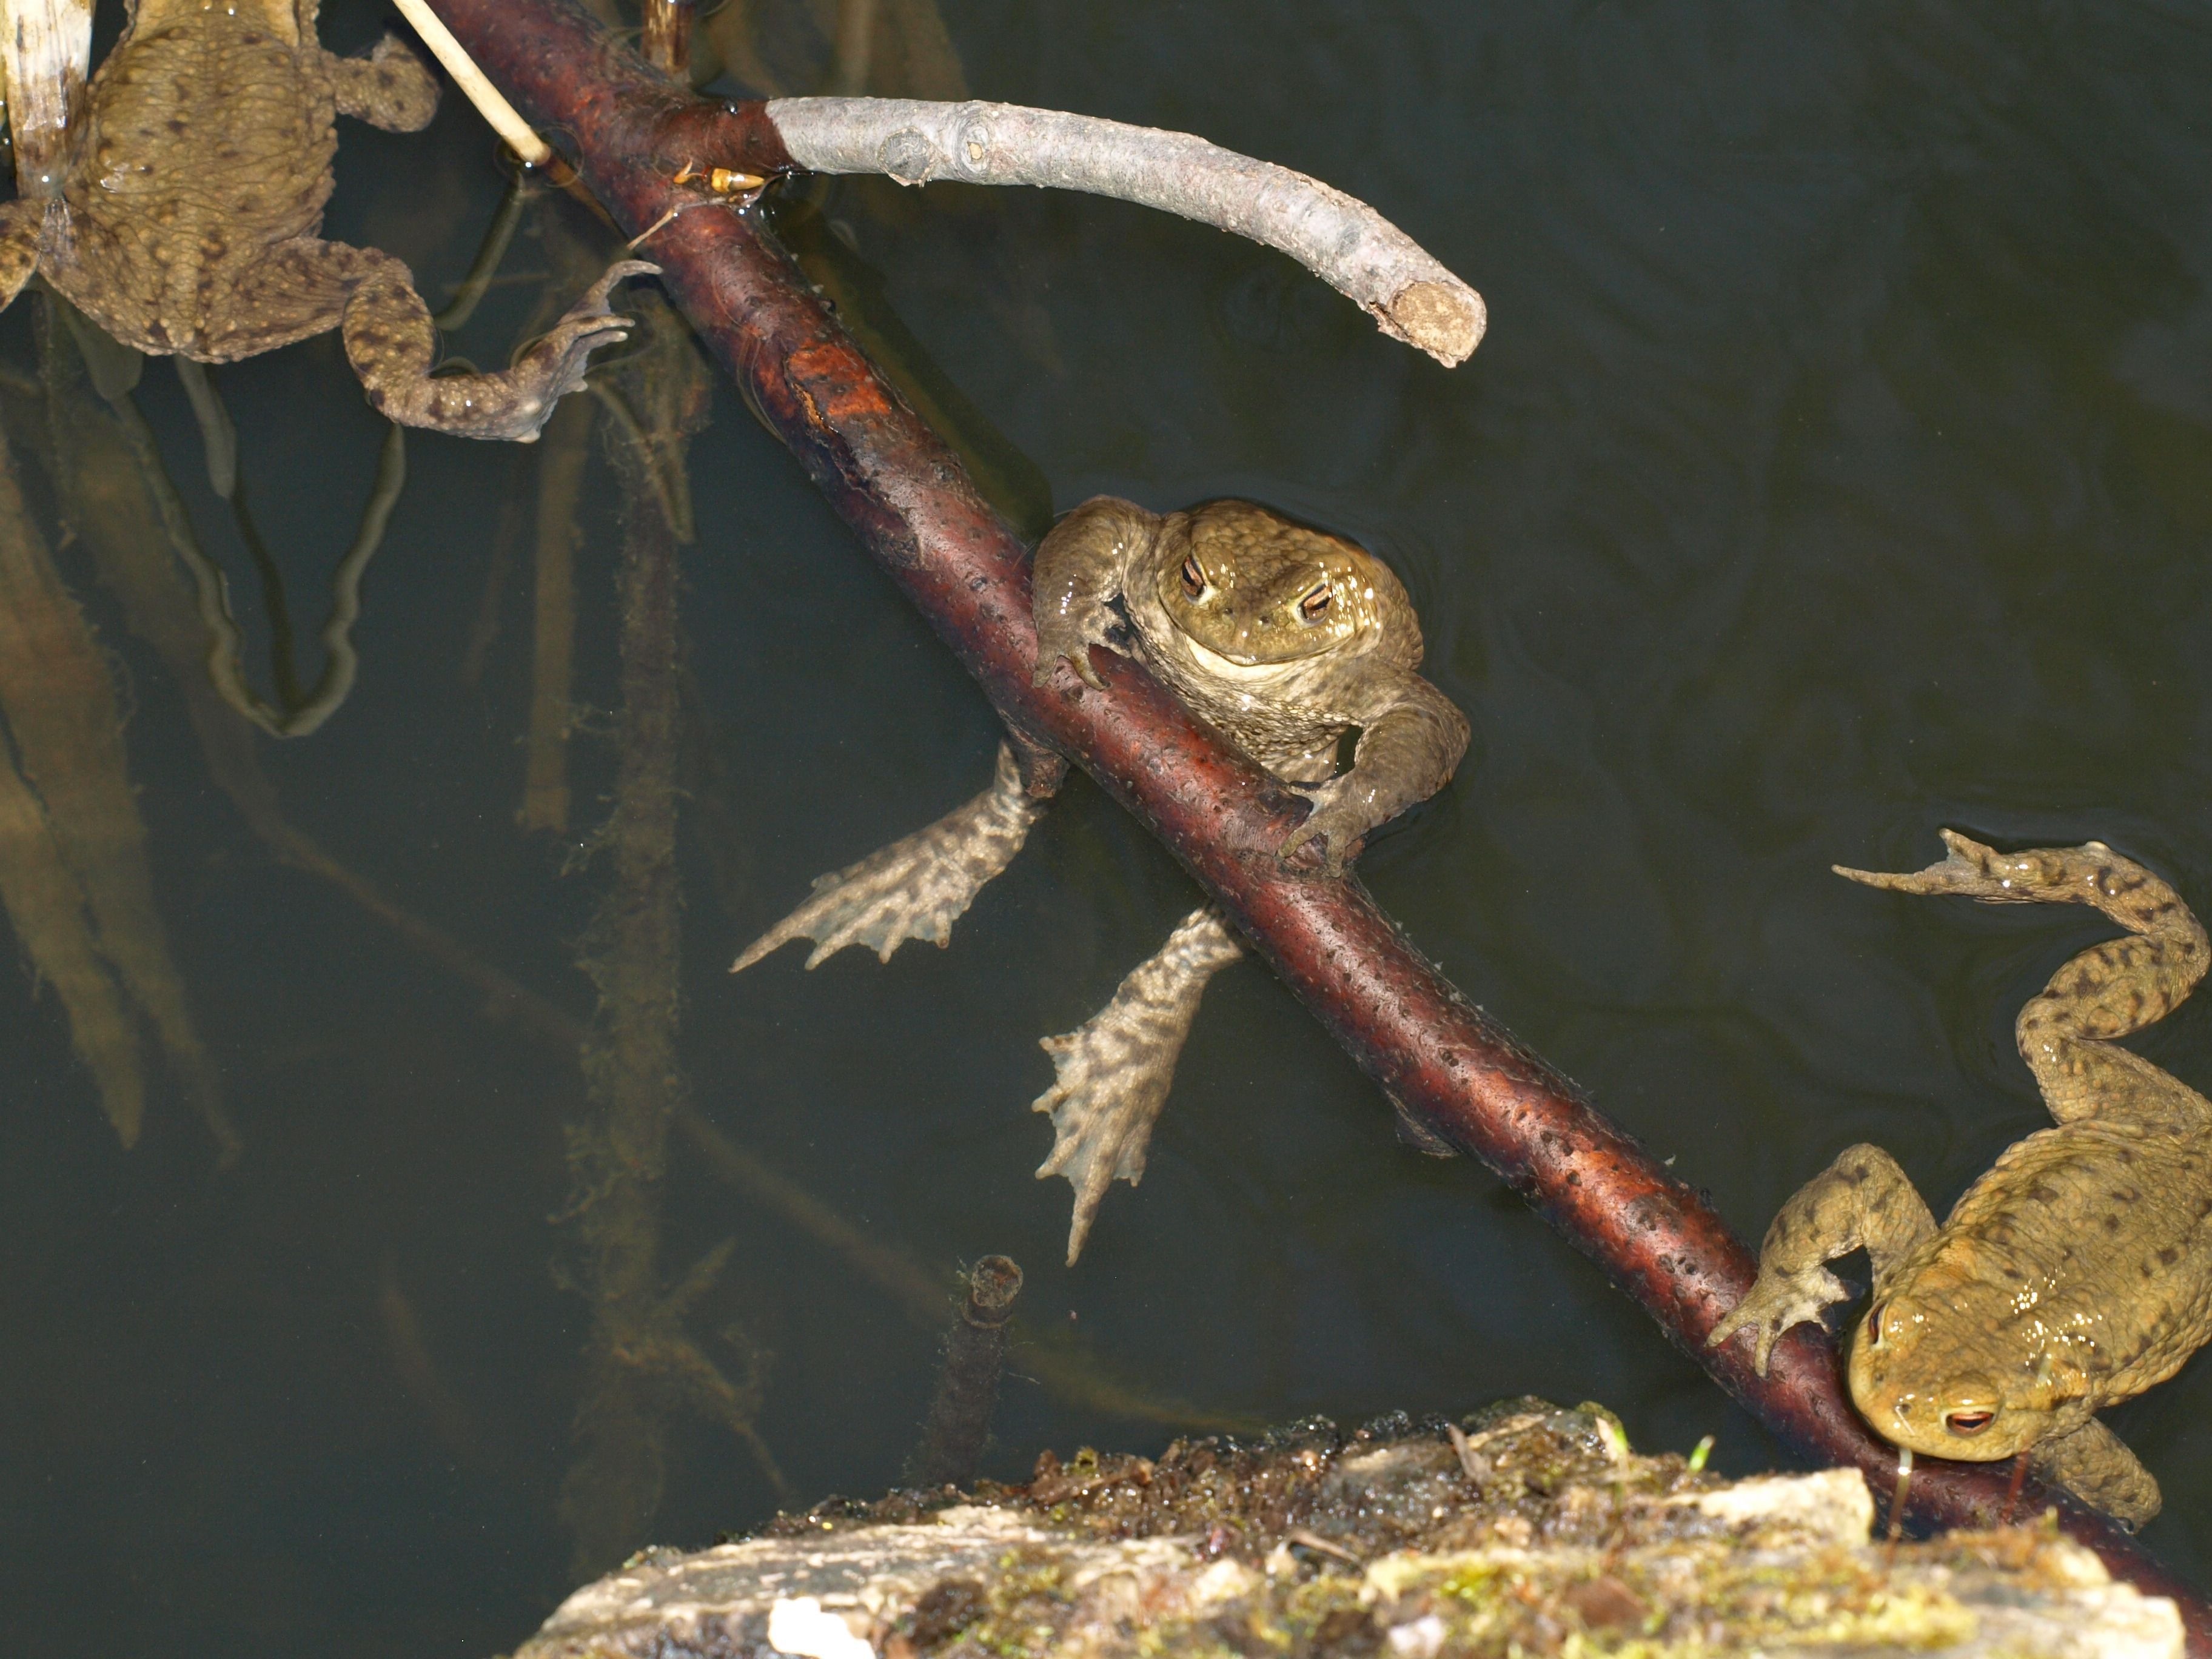
water, nature, animal, pond, environment, reptile, amphibian, fauna, vertebrate, serpent, common toad, bufo bufo, boa constrictor, scaled reptile, boas